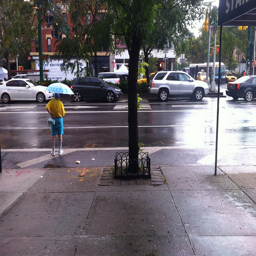
Street intersection with stopped cars and a pedestrian holding an umbrella on a rainy day.
A middle aged lady standing by the curb and holding an umbrella.
A man in yellow and shorts is on the side of the road with an umbrella.
A person with an umbrella begins to cross the rain covered road.
A man stands by a rainy street with an umbrella over his head.